Knut Magne Myrland

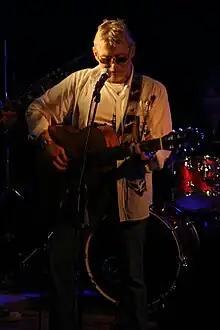

Knut Magne Myrland (23 March 1948 – 24 April 2021) was a Norwegian singer, guitarist and songwriter.